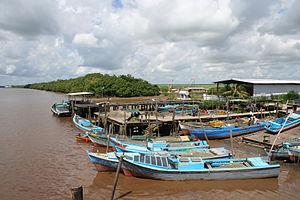
Le Berbice est un fleuve sud-américain qui parcourt le Guyana dans un axe sud-nord et se déverse dans l'océan Atlantique.